Sky position (RA, Dec in degrees): 156.519, 13.983
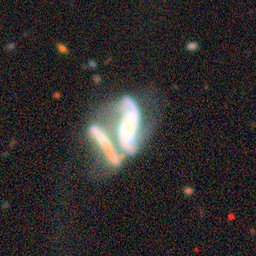
Galaxy morphology: Merging Galaxies